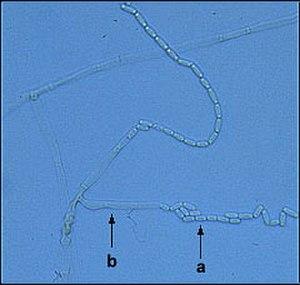
Le flétrissement américain du chêne est une maladie cryptogamique provoquée par le champignon Ceratocystis fagacearum qui attaque toutes les espèces de chênes en Amérique du Nord et plus particulièrement les chênes rouges. Les symptômes, variables selon les espèces d'arbres, comprennent généralement la décoloration des feuilles, le flétrissement, la défoliation et la mort de l'arbre. Le champignon se propage par l'intermédiaire d'insectes vecteurs ou par des connexions entre les racines des arbres. La gestion de la maladie consiste principalement en action de prévention de l'infection, en évitant les blessures des arbres, en détruisant les arbres malades et en creusant des tranchées destinées à supprimer les contacts au niveau des racines. Des traitements chimiques sont disponibles et sont pour la plupart préventifs. Le flétrissement du chêne est une maladie importante aussi bien en sylviculture pour la production de bois que dans les plantations ornementales en zone urbaine.